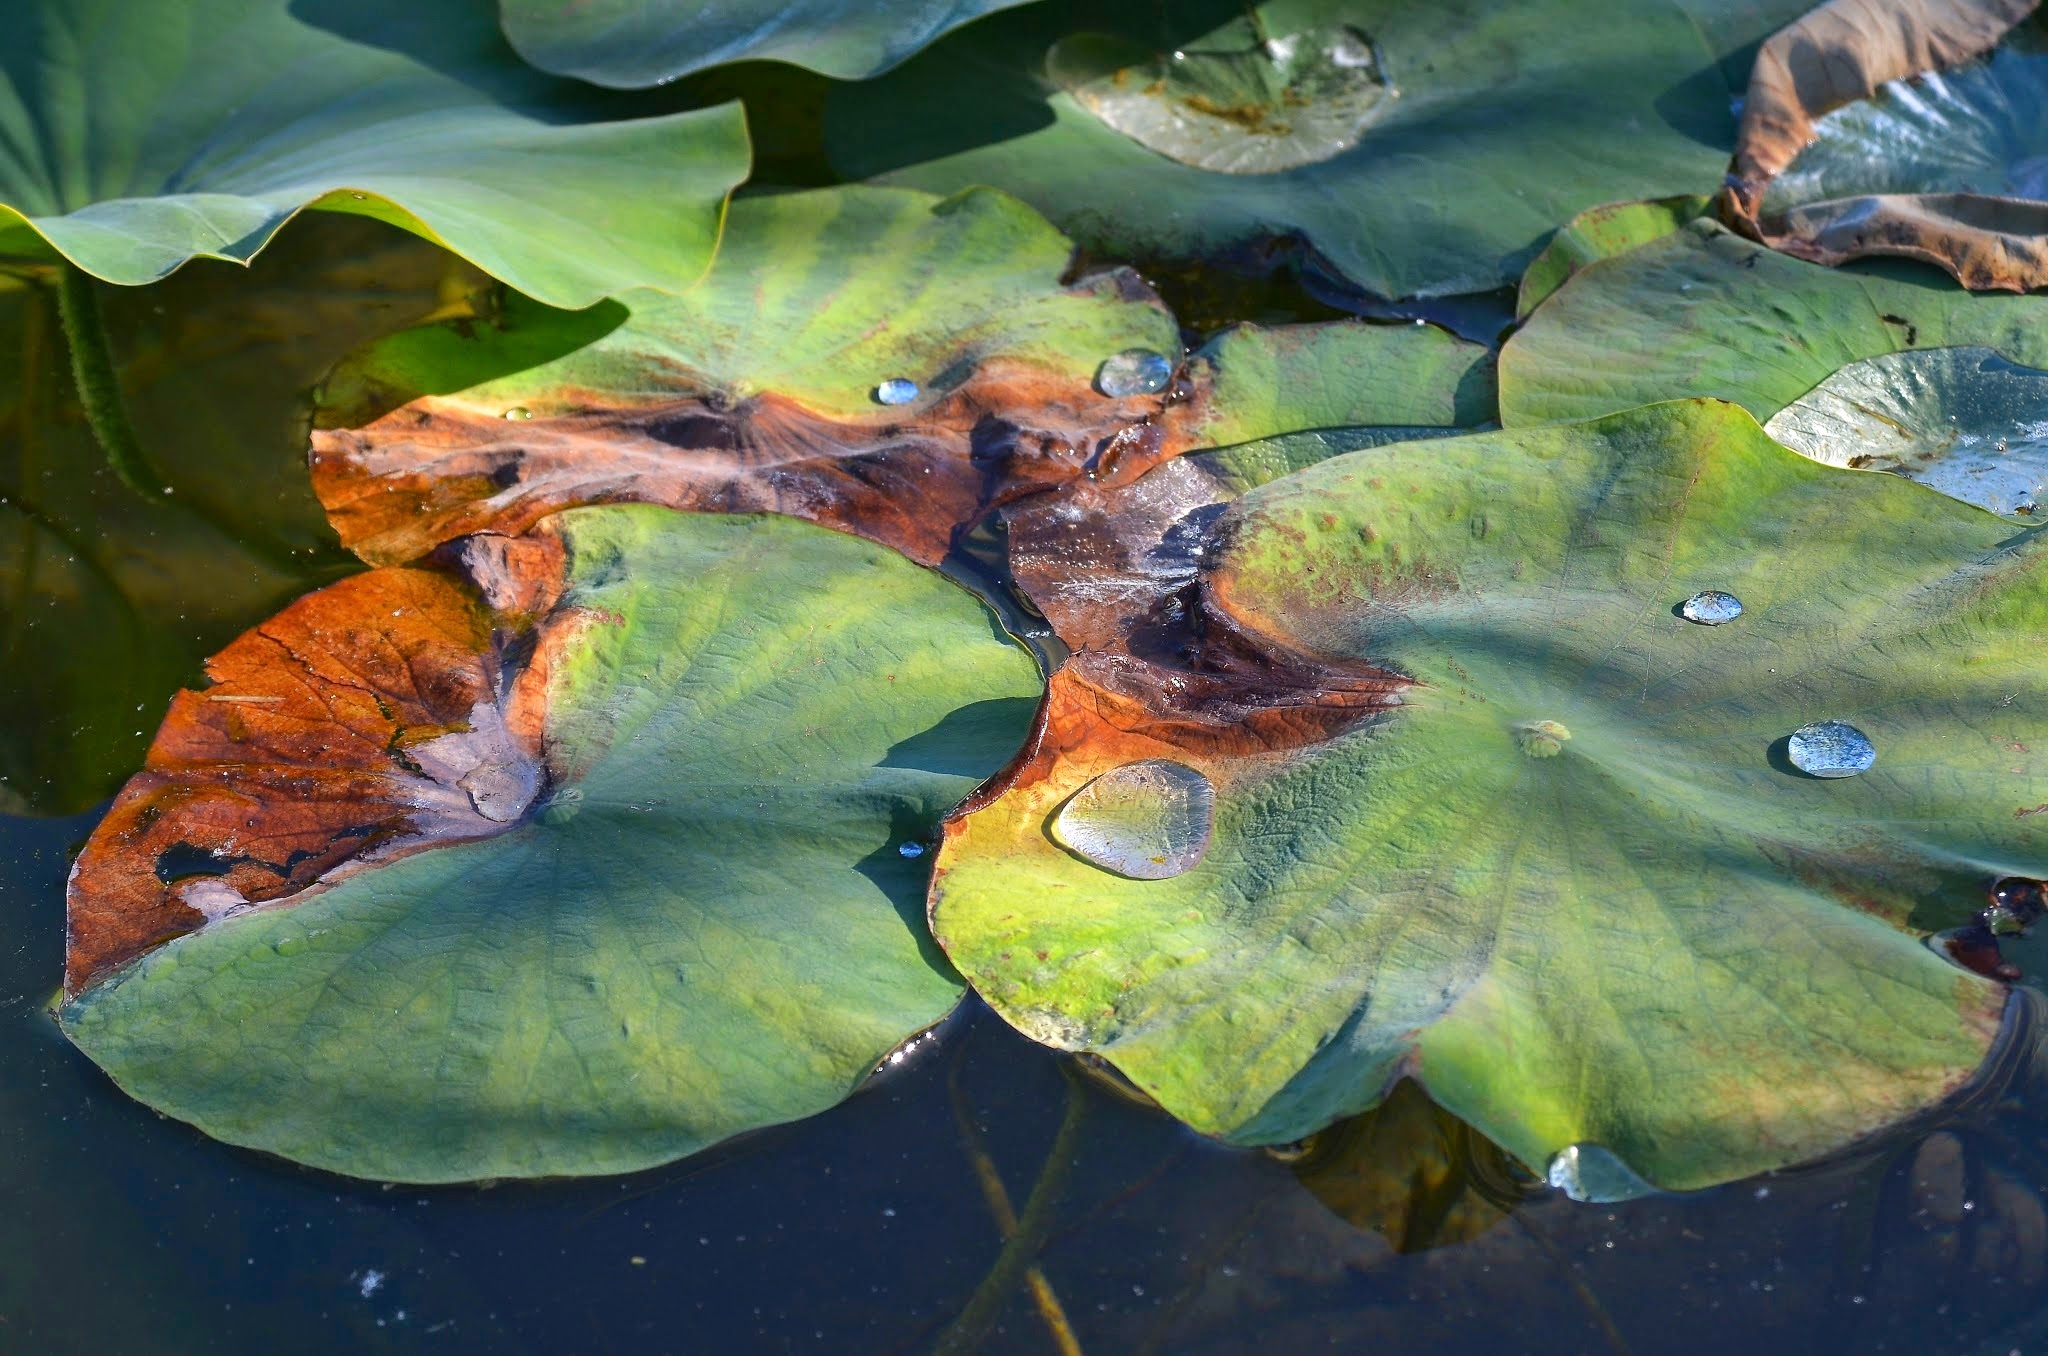
tree, nature, leaf, flower, pond, green, jungle, biology, flora, lotus, drop of water, lotus leaf, marine biology